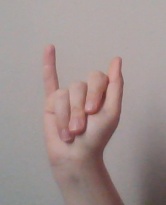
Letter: meem